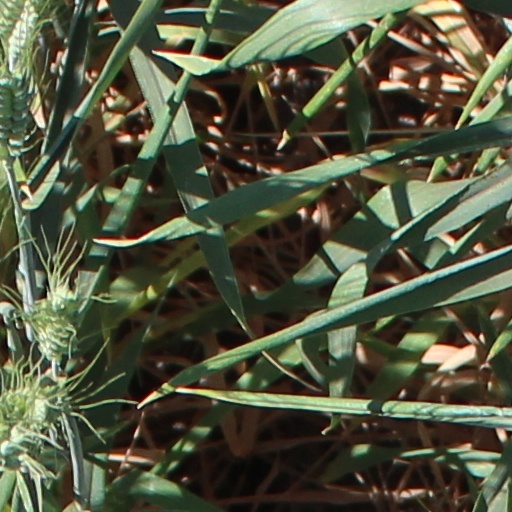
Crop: wheat